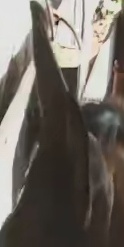
Face region: ears (position_of_ears)
Pain indicator: not_present